Sit and Be Fit

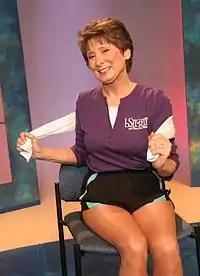
Mary Ann Wilson

The series was created by Mary Ann Wilson, RN, (pictured) who began her career in health as a registered nurse specializing in the field of post-polio rehabilitation and geriatrics. Beginning in 1980 as a high- and low-impact aerobics instructor, she was asked by the Community Colleges of Spokanes' Institute for Extended Learning (IEL) in 1985 to develop a tone and stretch exercise program for residents at the South Hill Senior Center. Soon after they asked that she teach a class at the Canterbury Court apartments, and it was during these classes that she noticed her students, aged 70 to 95, were having difficulties with balance, coordination and fatigue, and she began to adapt the program by introducing the chair. She recognized that seniors who were moderately active or those managing chronic conditions or needing rehabilitation from strokes, heart attacks or other injuries would tire less and be more encouraged if sitting down, doing the movements slowly and gently.